Hindu–German Conspiracy

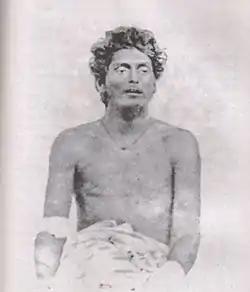
Bagha Jatin, wounded after his final battle at the banks of Burha Balang, off Balasore. His enterprise was deemed one of the most significant threats to British India in autumn 1915.

In April 1915, unaware of the failure of the "Annie Larsen" plan, Papen arranged, through Krupp's American representative Hans Tauscher, a second shipment of arms, consisting of 7,300 Springfield rifles, 1,930.3 pistols, ten Gatling guns and nearly 3,000,000 cartridges. The arms were to be shipped in mid June to Surabaya in the East Indies on the Holland American steamship "SS Djember". However, the intelligence network operated by Courtenay Bennett, the Consul General to New York, was able to trace the cargo to Tauscher in New York and passed the information on to the company, thwarting these plans as well. In the meantime, even after the February plot had been scuttled, the plans for an uprising continued in Bengal through the Jugantar cohort under Jatin Mukherjee (Bagha Jatin). German agents in Thailand and Burma, most prominently Emil and Theodor Helferrich— brothers of the German Finance minister Karl Helfferich— established links with Jugantar through Jitendranath Lahiri in March that year. In April, Jatin's chief lieutenant Narendranath Bhattacharya met with the Helfferichs and was informed of the expected arrival of the "Maverick" with arms. Although these were originally intended for Ghadar use, the Berlin Committee modified the plans, to have arms shipped into India by the eastern coast of India, through Hatia on the Chittagong coast, Raimangal in the Sundarbans and Balasore in Orissa, instead of Karachi as originally decided. From the coast of the Bay of Bengal, these would be collected by Jatin's group. The date of insurrection was fixed for Christmas Day 1915, earning the name "The Christmas Day Plot". Jatin estimated that he would be able to win over the 14th Rajput Regiment in Calcutta and cut the line to Madras at Balasore and thus take control of Bengal. Jugantar also received funds (estimated to be Rs 33,000 between June and August 1915) from the Helfferich brothers through a fictitious firm in Calcutta. However, it was at this time that the details of the "Maverick" and Jugantar plans were leaked to Beckett, the British Consul at Batavia, by a defecting Baltic-German agent under the alias "Oren". The "Maverick" was seized, while in India, police destroyed the underground movement in Calcutta as an unaware Jatin proceeded according to plan to the Bay of Bengal coast in Balasore. He was followed there by Indian police and on 9 September 1915, he and a group of five revolutionaries armed with Mauser pistols made a last stand on the banks of the river Burhablanga. Seriously wounded in a gun battle that lasted seventy five minutes, Jatin died the next day in Balasore.